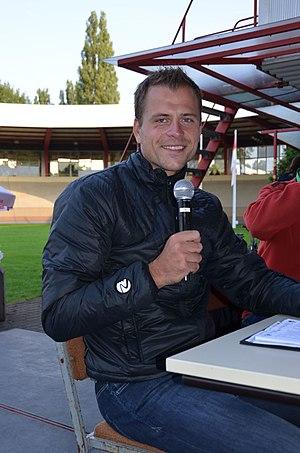
Robert Bengsch est un coureur cycliste sur piste allemand des années 2000, spécialiste de la course à l'américaine et de la poursuite. Il a notamment été deux fois champion d'Allemagne de l'américaine, et a remporté une manche de Coupe du monde en poursuite par équipes à Los Angeles en 2005.